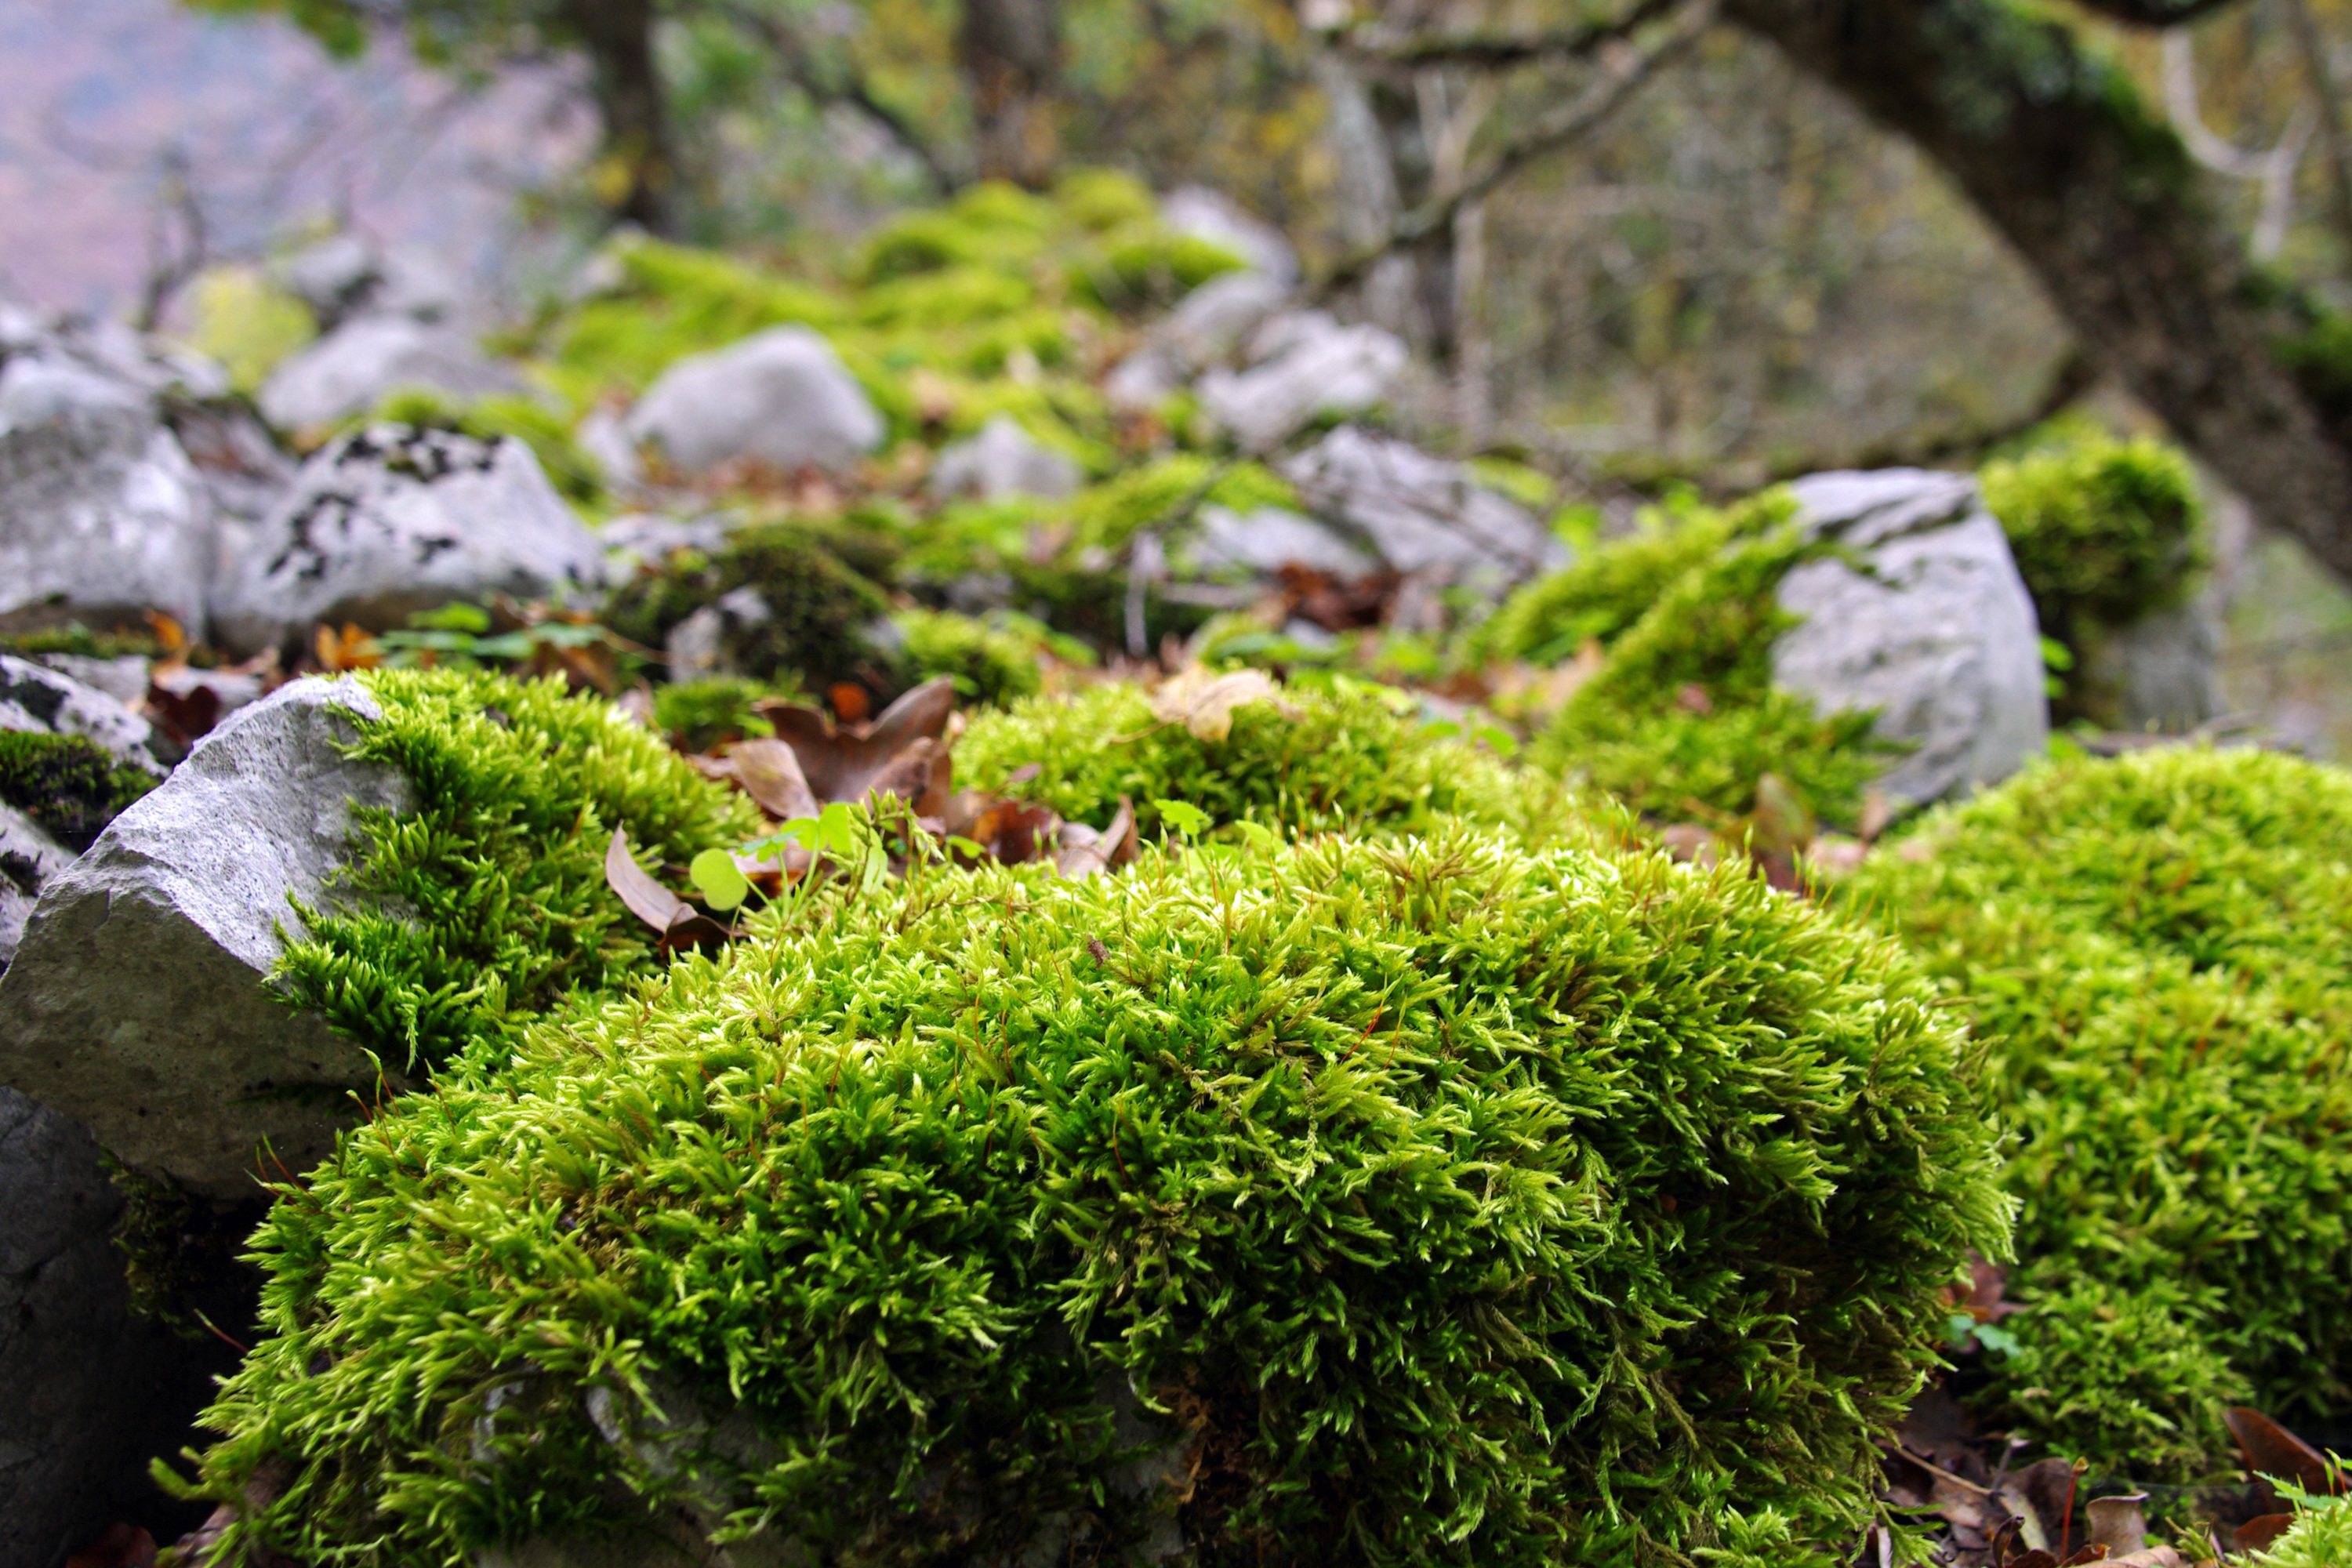
tree, forest, branch, plant, leaf, flower, moss, green, autumn, botany, flora, vegetation, shrub, deciduous, underwood, woodland, national park of abruzzo, the abruzzo national park, woody plant, land plant, non vascular land plant